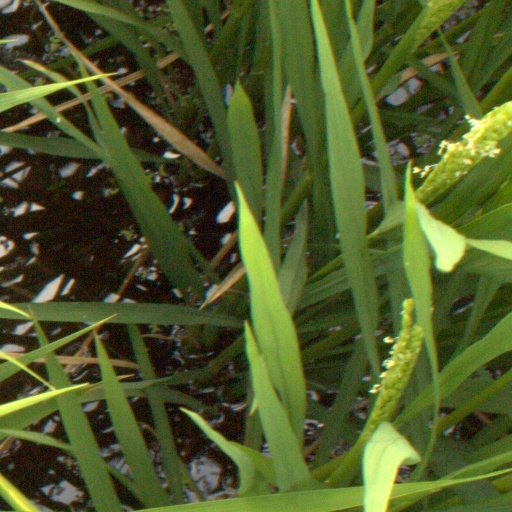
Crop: rice